N. K. Jemisin

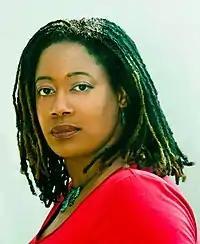
Jemisin in 2015

Nora Keita Jemisin (born September 19, 1972) is an American science fiction and fantasy writer. Her fiction includes a wide range of themes, notably cultural conflict and oppression. Her debut novel, "The Hundred Thousand Kingdoms", and the subsequent books in her "Inheritance Trilogy" received critical acclaim. She has won several awards for her work, including the Locus Award. Her "Broken Earth" series made her the first African American author to win the Hugo Award for Best Novel, as well as the first author to win in three consecutive years, and the first to win for all three novels in a trilogy. She won a fourth Hugo Award, for Best Novelette, in 2020 for "Emergency Skin", and a fifth Hugo Award, for Best Graphic Story, in 2022 for "Far Sector". Jemisin was a recipient of the MacArthur Fellows Program Genius Grant in 2020.